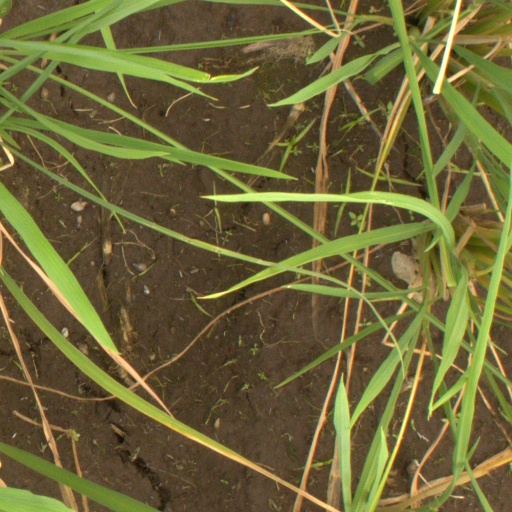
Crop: rice